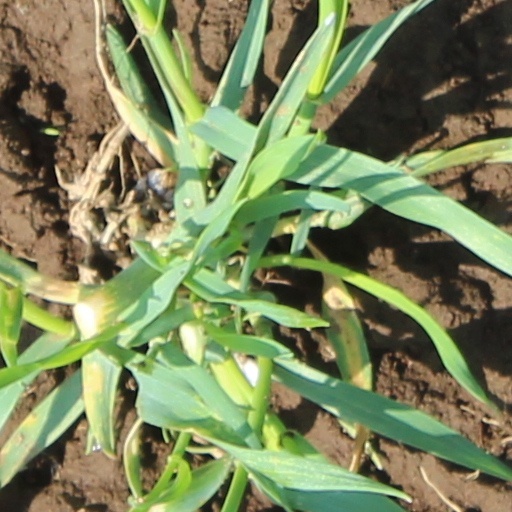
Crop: wheat